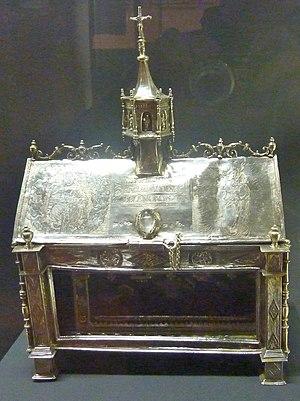
Lennon
Lennon [lɛnɔ̃] est une commune du département du Finistère, dans la région Bretagne, en France.